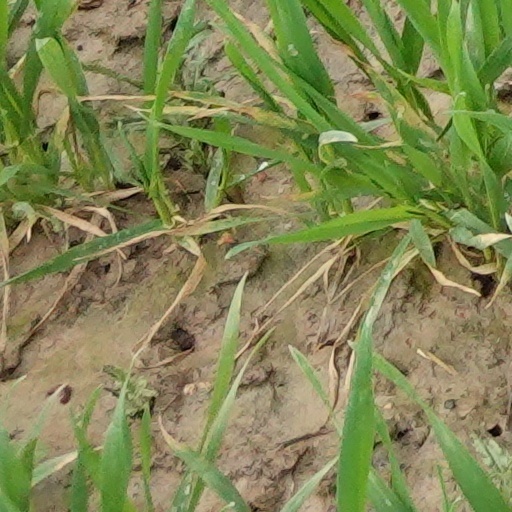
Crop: wheat